Alberta Highway 63

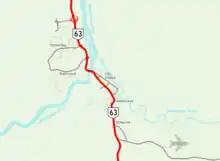
Highway 63 in Fort McMurray

Alberta has long-term plans to twin almost the entire length of Highway 63. A planning study will identify future interchange locations and a twinning plan for the approximately stretch of the highway between Fort McMurray and the Peter Lougheed Bridge near Fort McKay that remains undivided. Like the majority of the corridor, this section will ultimately be a six-lane freeway. As of 2016, all newly twinned sections require second stage paving, and design work is underway.